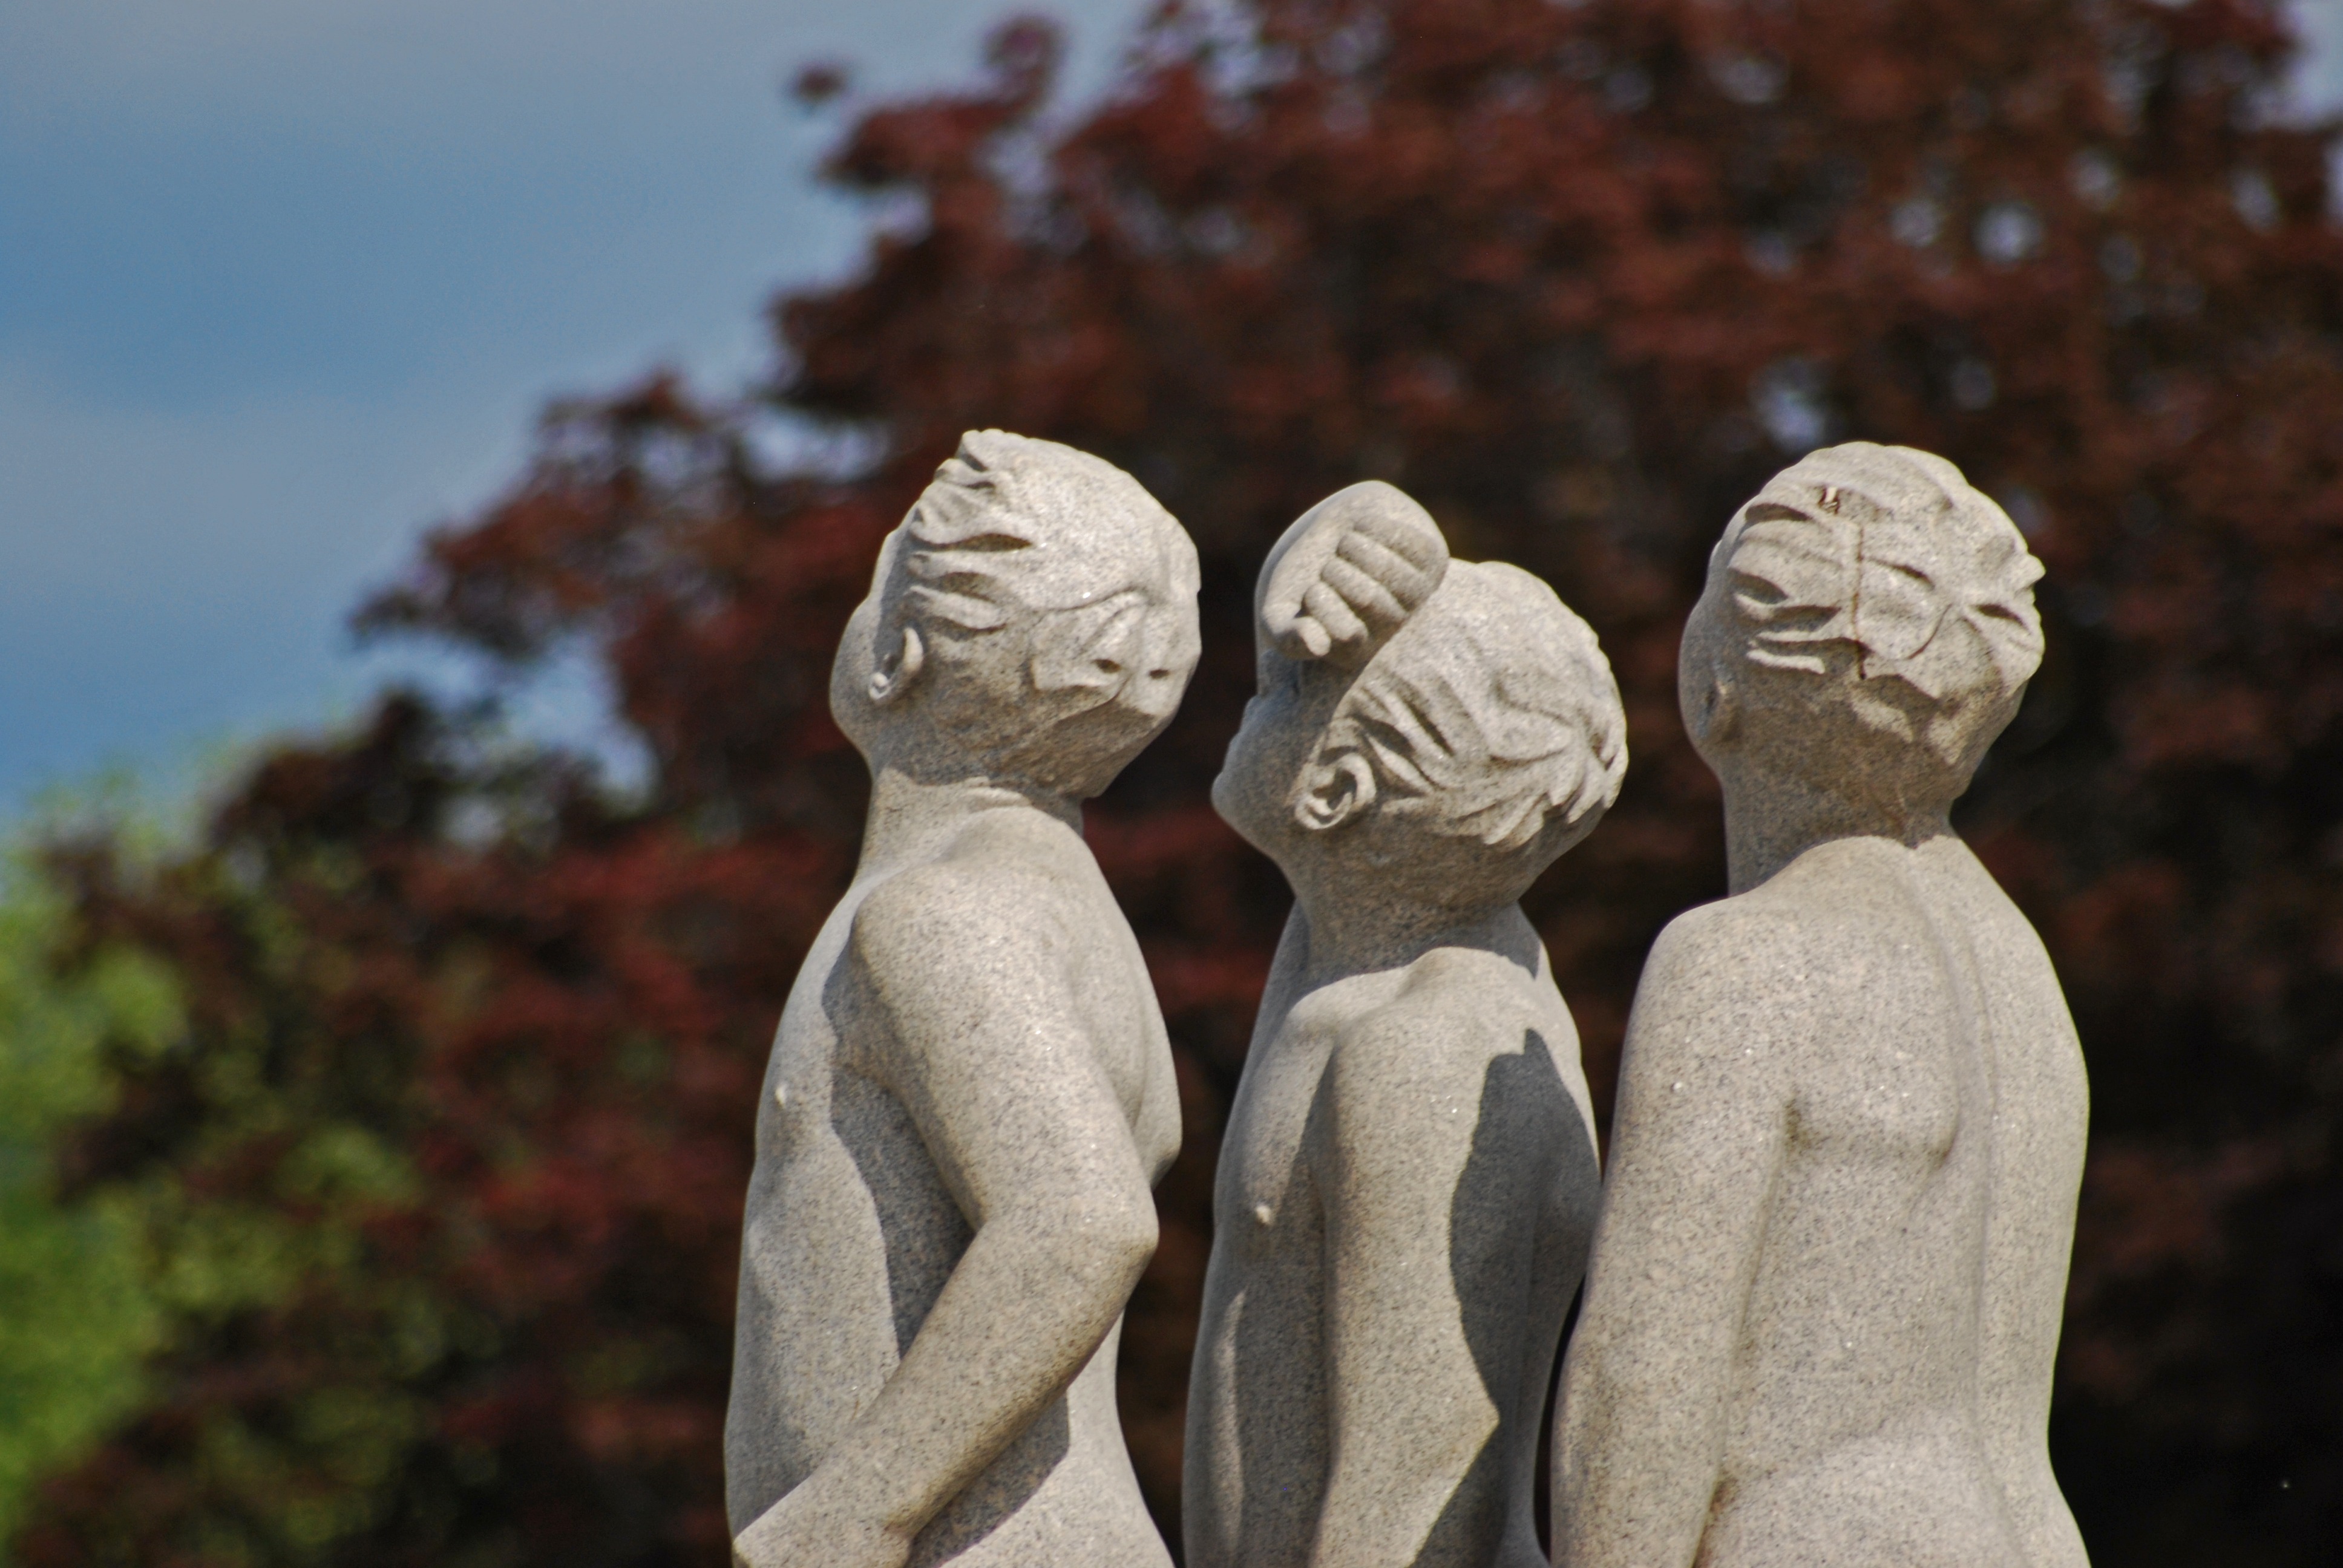
rock, monument, statue, sculpture, art, temple, carving, norway, scandinavia, oslo, ancient history